Lazarus of Bethany

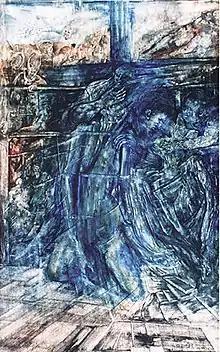
"Resurrection of Lazarus" by Mauricio García Vega

In the West, according to an alternative medieval tradition (centered in Provence), Lazarus, Mary, and Martha were "put out to sea by the Jews hostile to Christianity in a vessel without sails, oars, or helm, and after a miraculous voyage landed in Provence at a place called today the Saintes-Maries." The family is then said to separate and go in different parts of southeastern Gaul to preach; Lazarus goes to Marseille. Converting many people to Christianity there, he becomes the first Bishop of Marseille. During the persecution of Domitian, he is imprisoned and beheaded in a cave beneath the prison Saint-Lazare. His body is later translated to Autun, where he is buried in the Autun Cathedral, dedicated to Lazarus as "Saint Lazare". However, the inhabitants of Marseille claim to be in possession of his head which they still venerate.